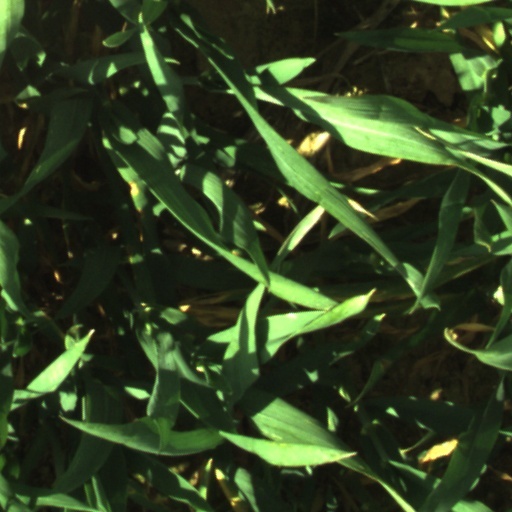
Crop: wheat